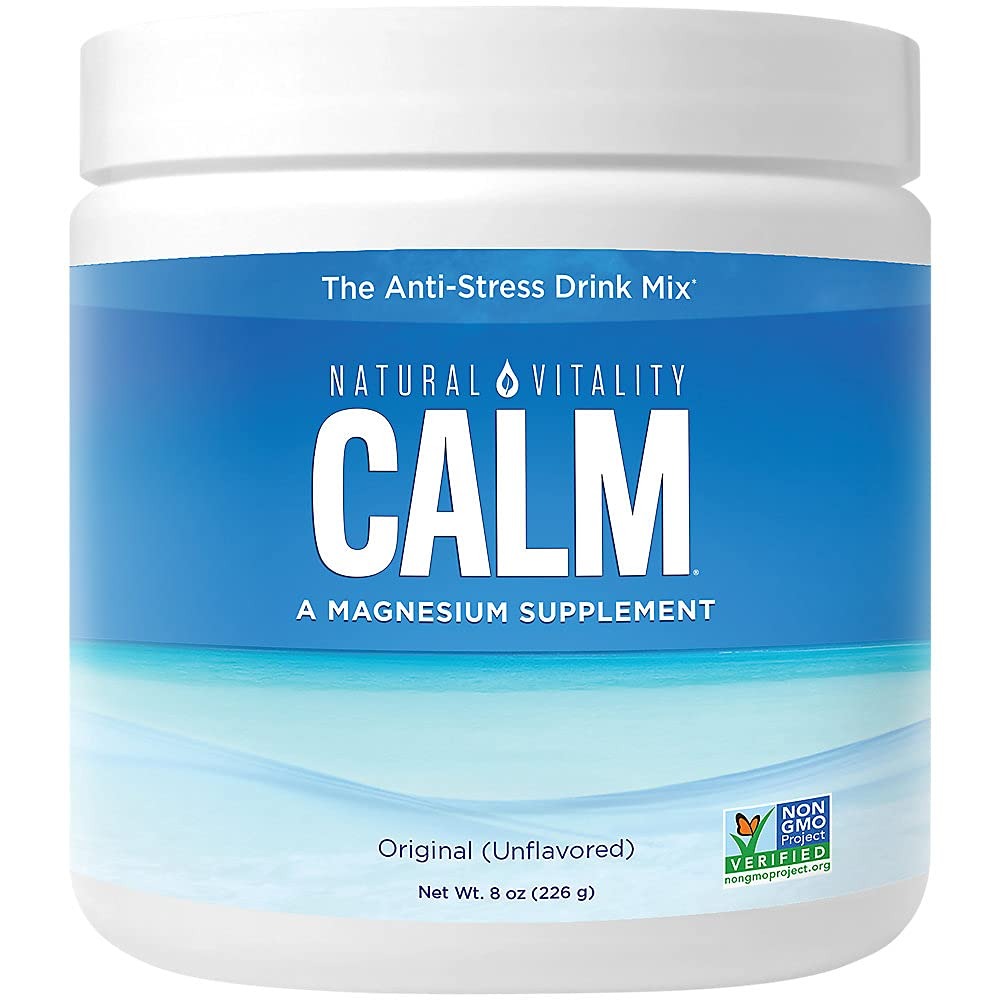
Item Name: Natural Vitality Calm, Magnesium Citrate Supplement, Anti-Stress Drink Mix Powder, Unflavored - 8 Ounce (Packaging May Vary)
Bullet Point 1: CALM MAGNESIUM POWDER: #1 selling healthy dietary supplement** in a unflavored powder form that helps support healthy magnesium levels and supports a calming and unique relaxing experience
Bullet Point 2: STRESS RELIEF: Our Natural Vitality Calm gives your body the fundamental nutrients your body may be lacking to help with stress so you can maintain optimal health
Bullet Point 3: ANTI-STRESS DRINK: A vegan and gluten free anti-stress drink mix that is formulated with magnesium sourced from the Pacific Ocean to promote a healthy calm
Bullet Point 4: EASY TO PREPARE: Start with half teaspoon (1g) daily and gradually increase to two teaspoons (4g) per day as needed. Place the magnesium powder supplement in a glass or mug, add water, let it fizz, then stir until dissolved and you’re one cup away from a calm experience. Can be taken with or without food
Bullet Point 5: MULTI-AWARD: 2018 Better Nutrition Best of Supplements Award, 2017 VR Vity Award, 2016 Clean Eating Clean Choice Award, 2015 DL Supplement Award, 2015 TFL Essentials Award to name a few
Product Description: Natural Vitality Calm Dietary Supplement Powder promotes healthy magnesium levels to support stress management for a healthy body. This unflavored Anti-Stress Drink Mix is formulated with nature made magnesium from the Pacific Ocean that helps boost the essential nutrients your body may be lacking for stress relief, restful sleep and more relaxed muscles. This vegan and gluten free supplement powder is NON-GMO Project Verified so you can feel good about what you put in your body. This #1 selling supplement is a winner of 2018 Better Nutrition Best of Supplements Award, 2017 VR Vity Award, 2016 Clean Eating Clean Choice Award, 2015 DL Supplement Award and 2015 TFL Essentials Award to name a few. Find your calm with Natural Vitality Calm Dietary Supplement Powder.
Value: 8.0
Unit: Ounce

Price: 18.785